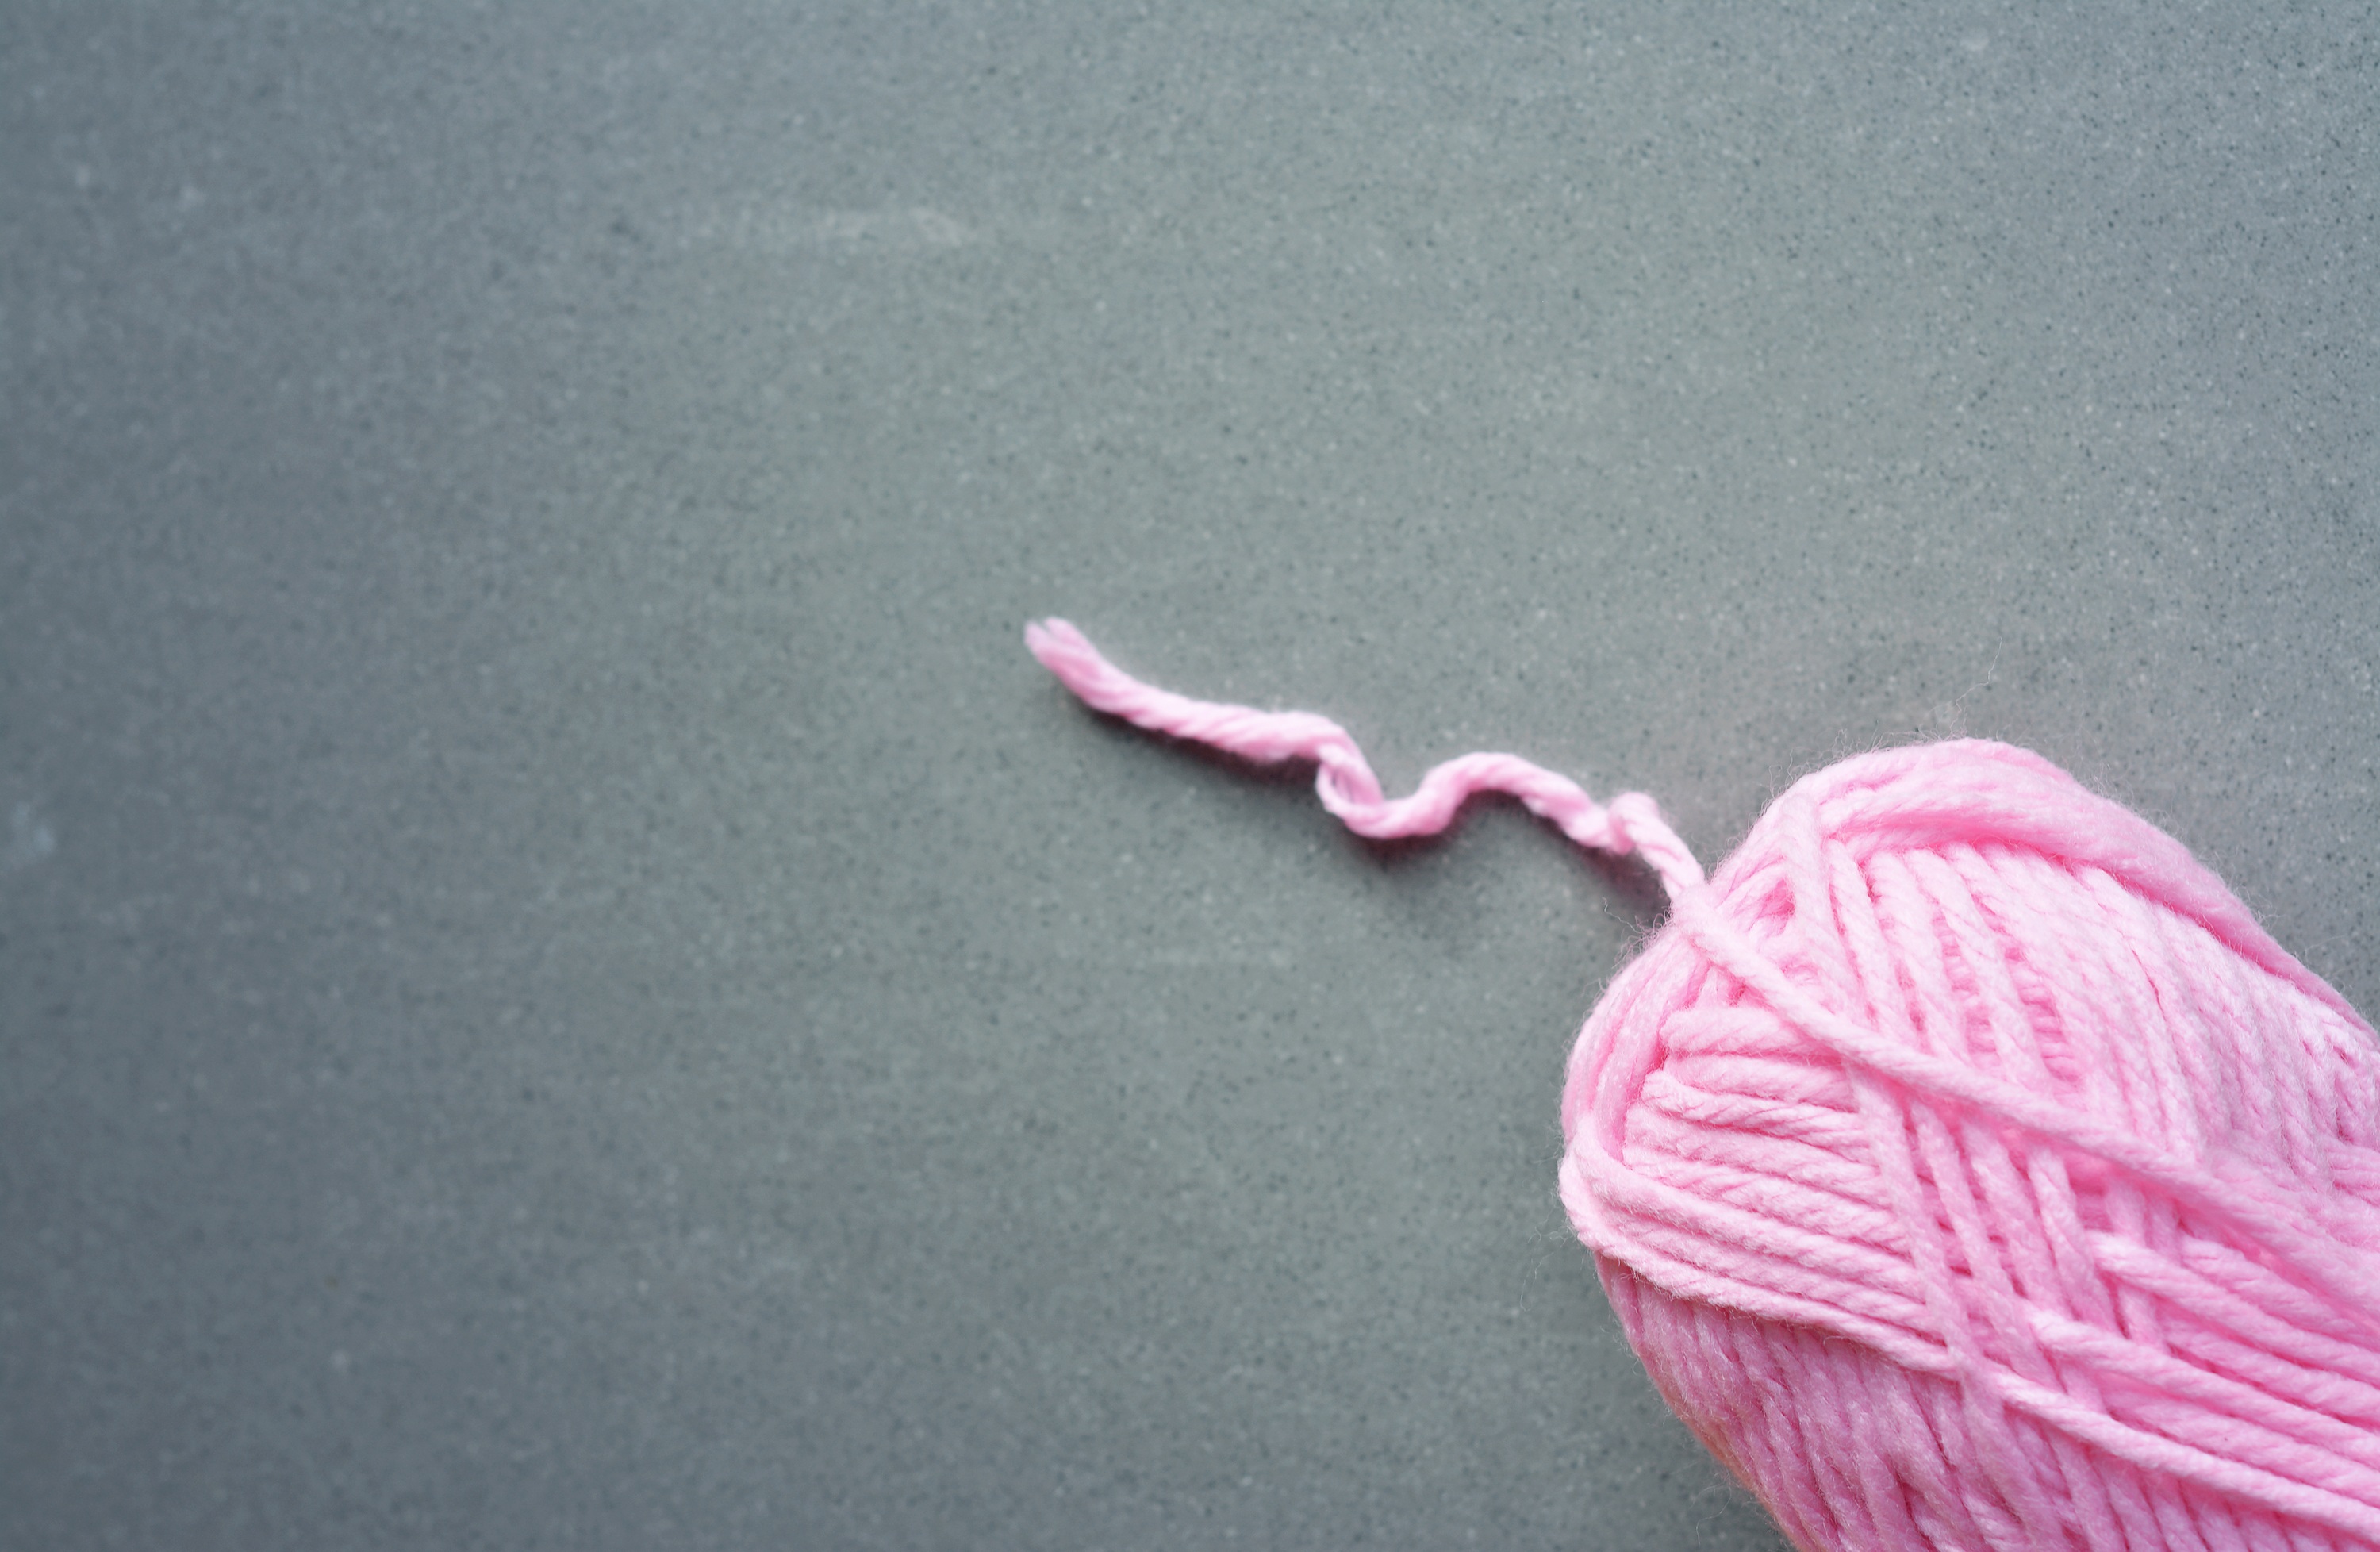
petal, pink, close, wool, material, thread, textile, art, text freedom, cat's cradle, fashion accessory, knitting accessories